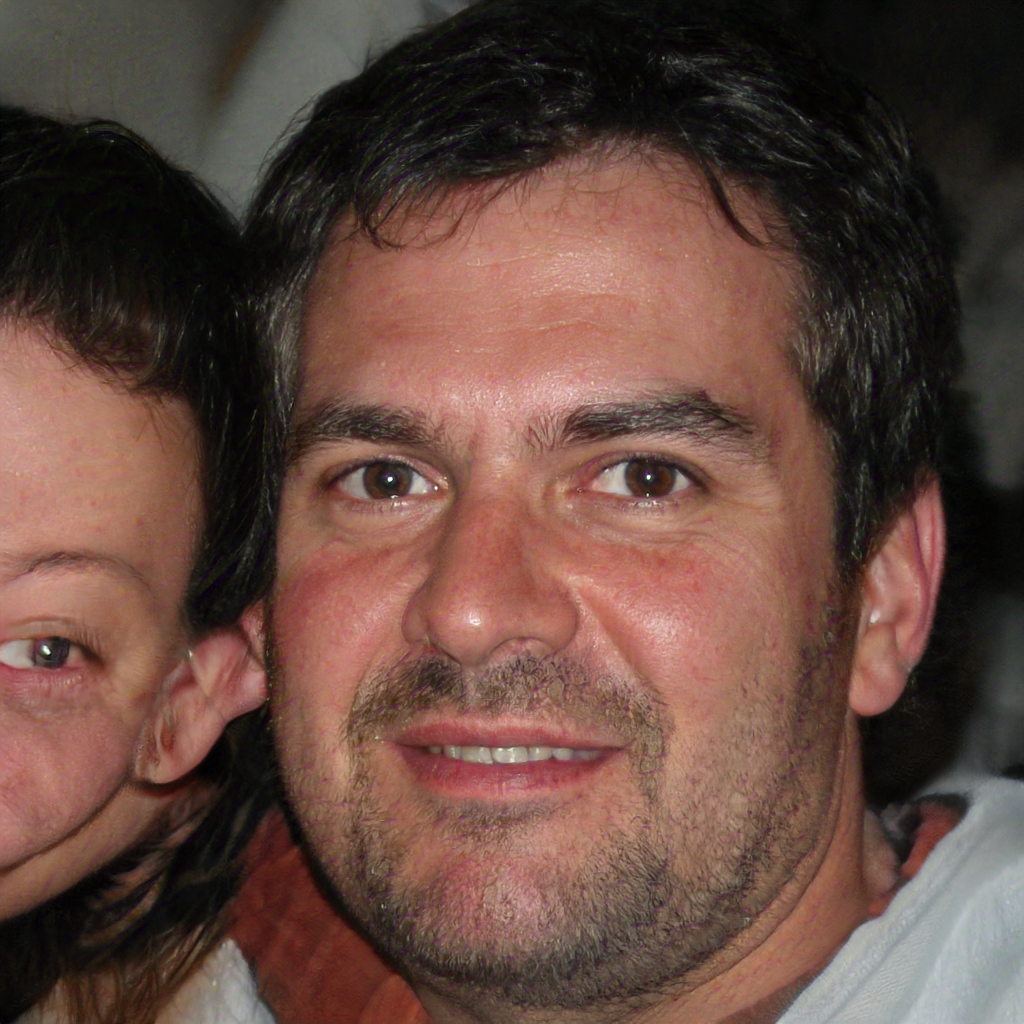
Gender: Male